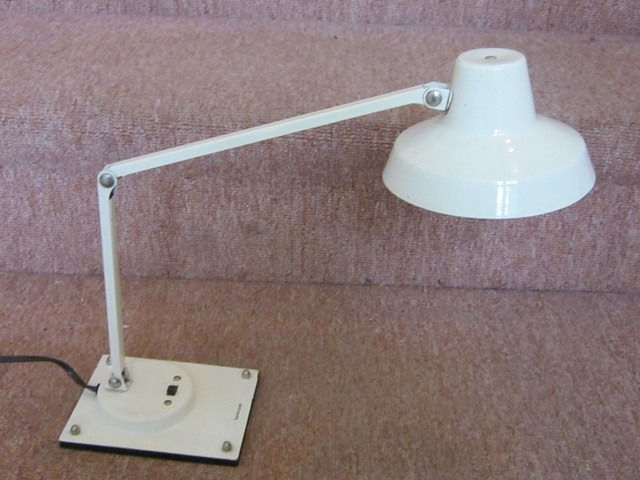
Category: lamp